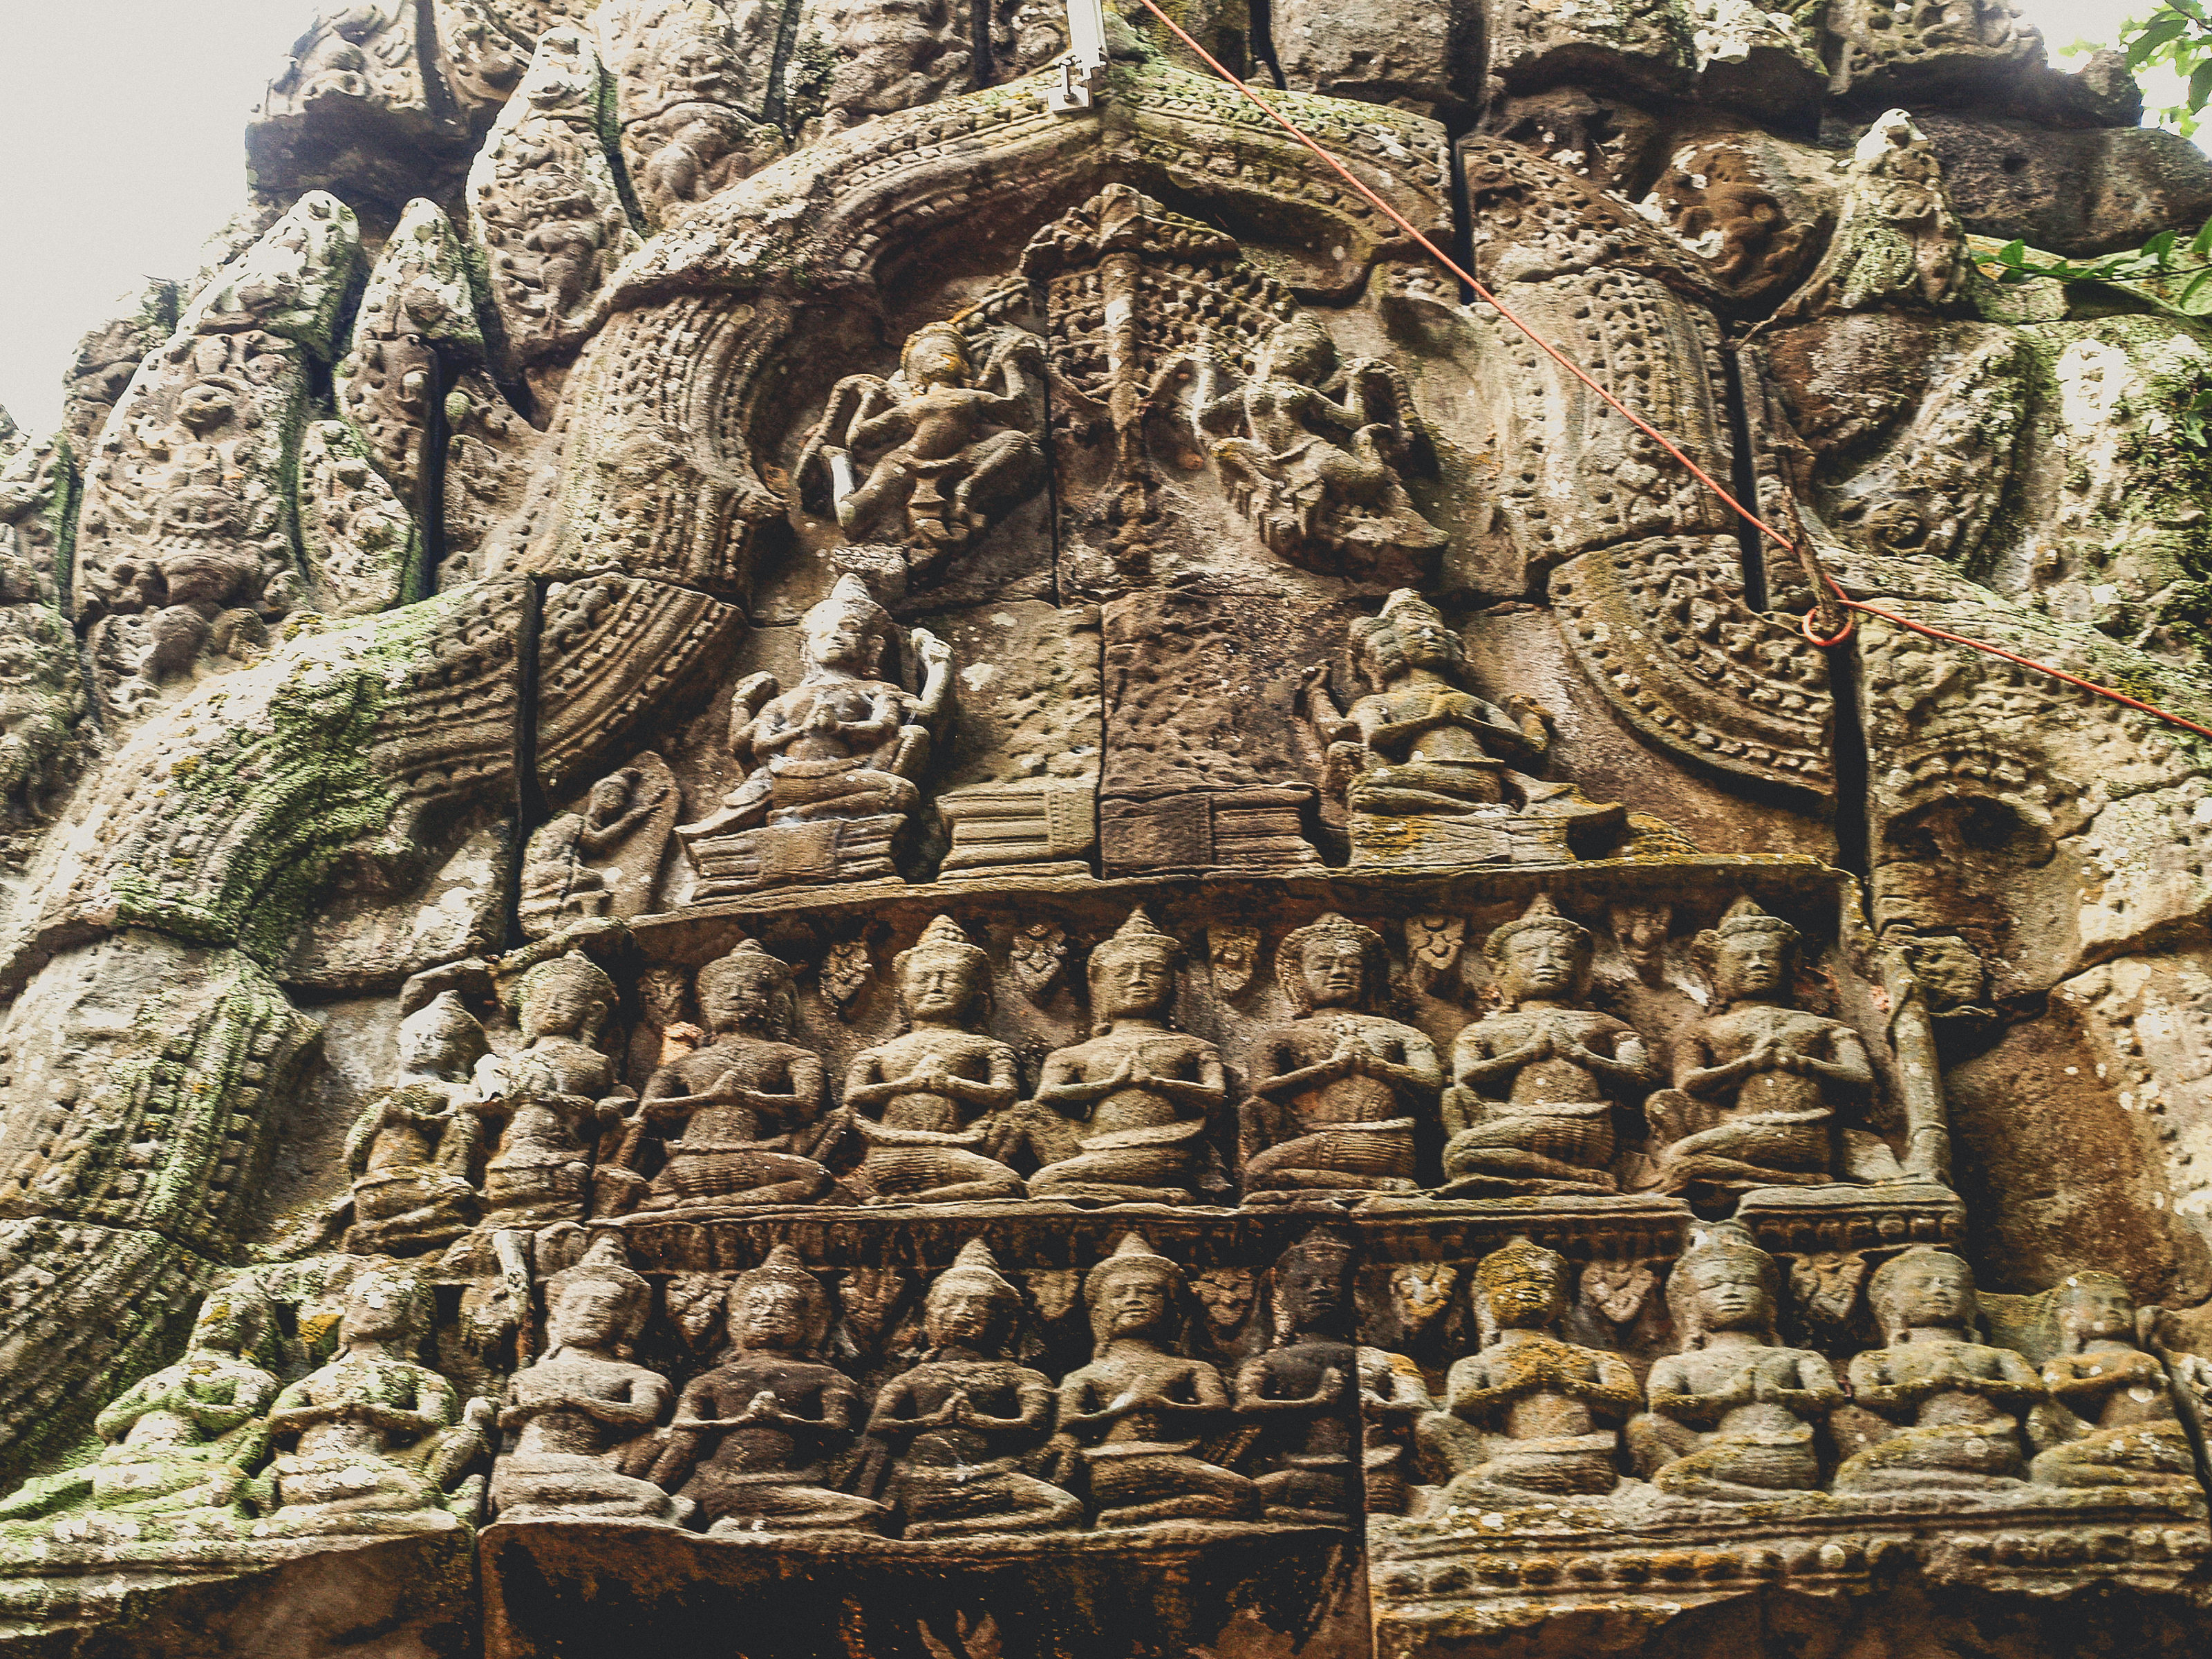
old, cambodia, culture, temple, ancient, stone, architecture, religion, art, asia, statue, ruin, history, tourism, sculpture, monument, religious, khmer, line, thom, civilization, cambodian, asian, hindu, travel, angkor, wat, bayon, heritage, tourist, stone carving, historic site, archaeological site, ancient history, relief, carving, hindu temple, rock, ruins, tree, medieval architecture, unesco world heritage site, place of worship